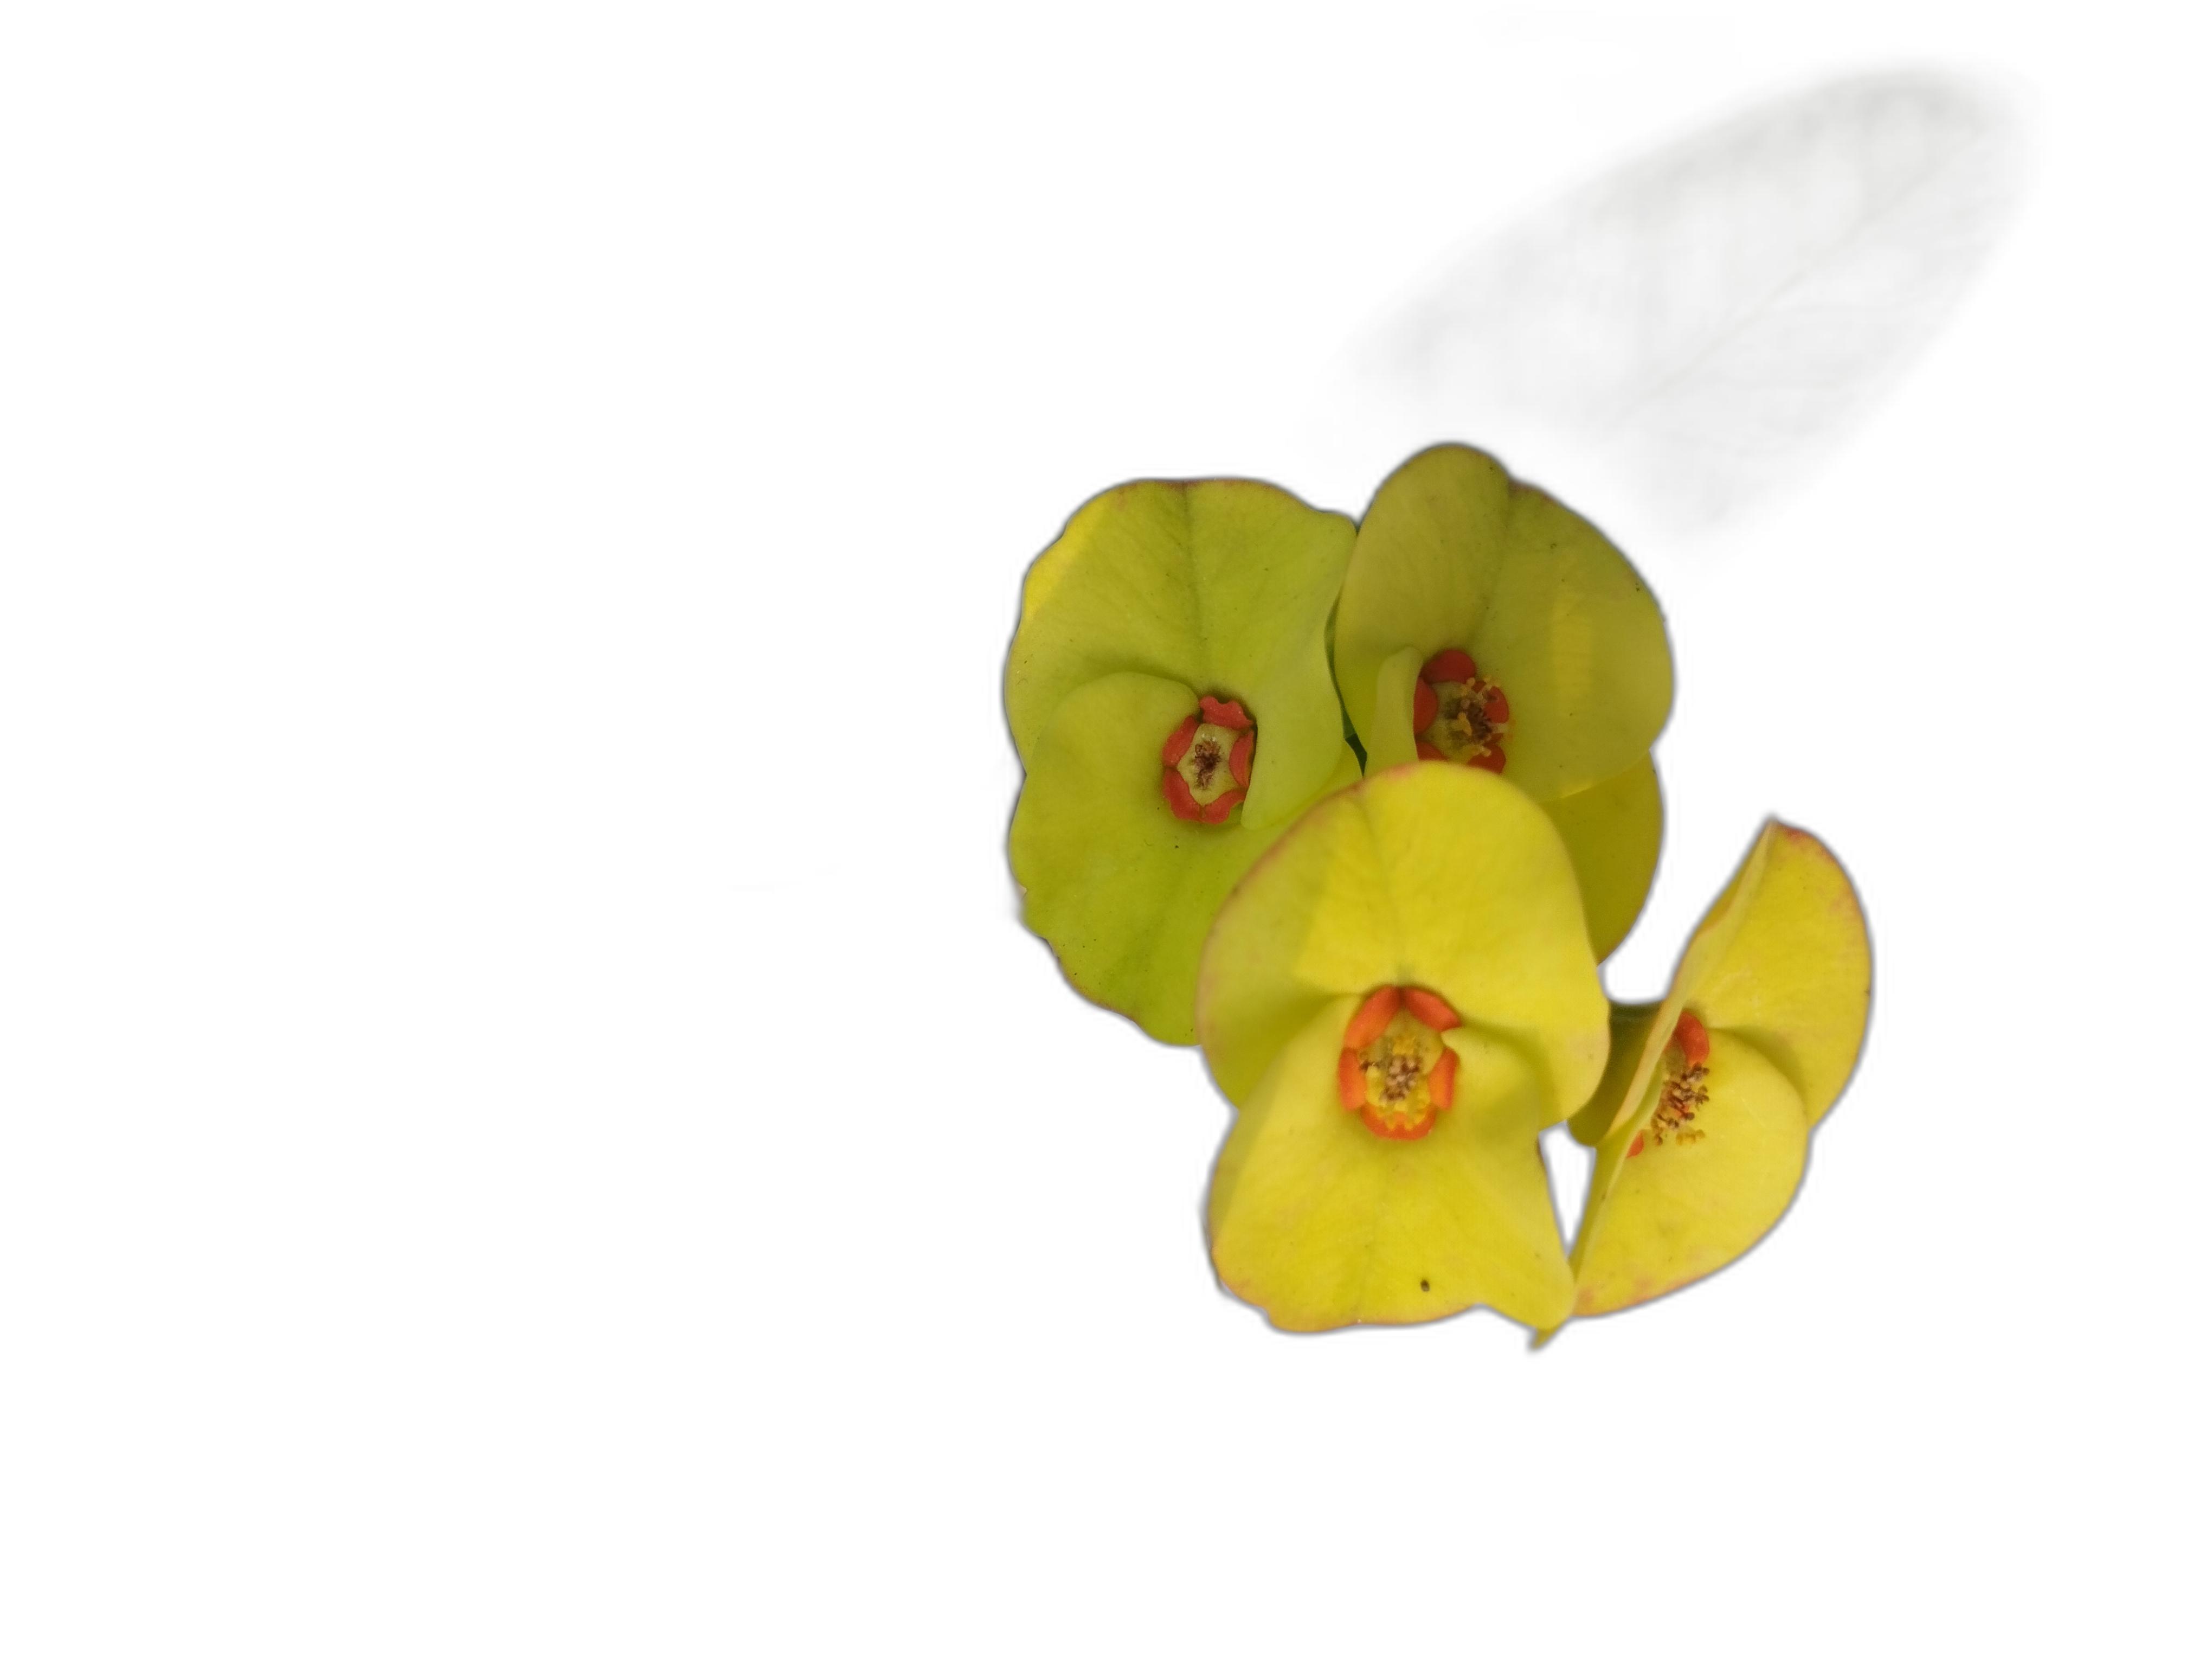
Label: Crown of thorns